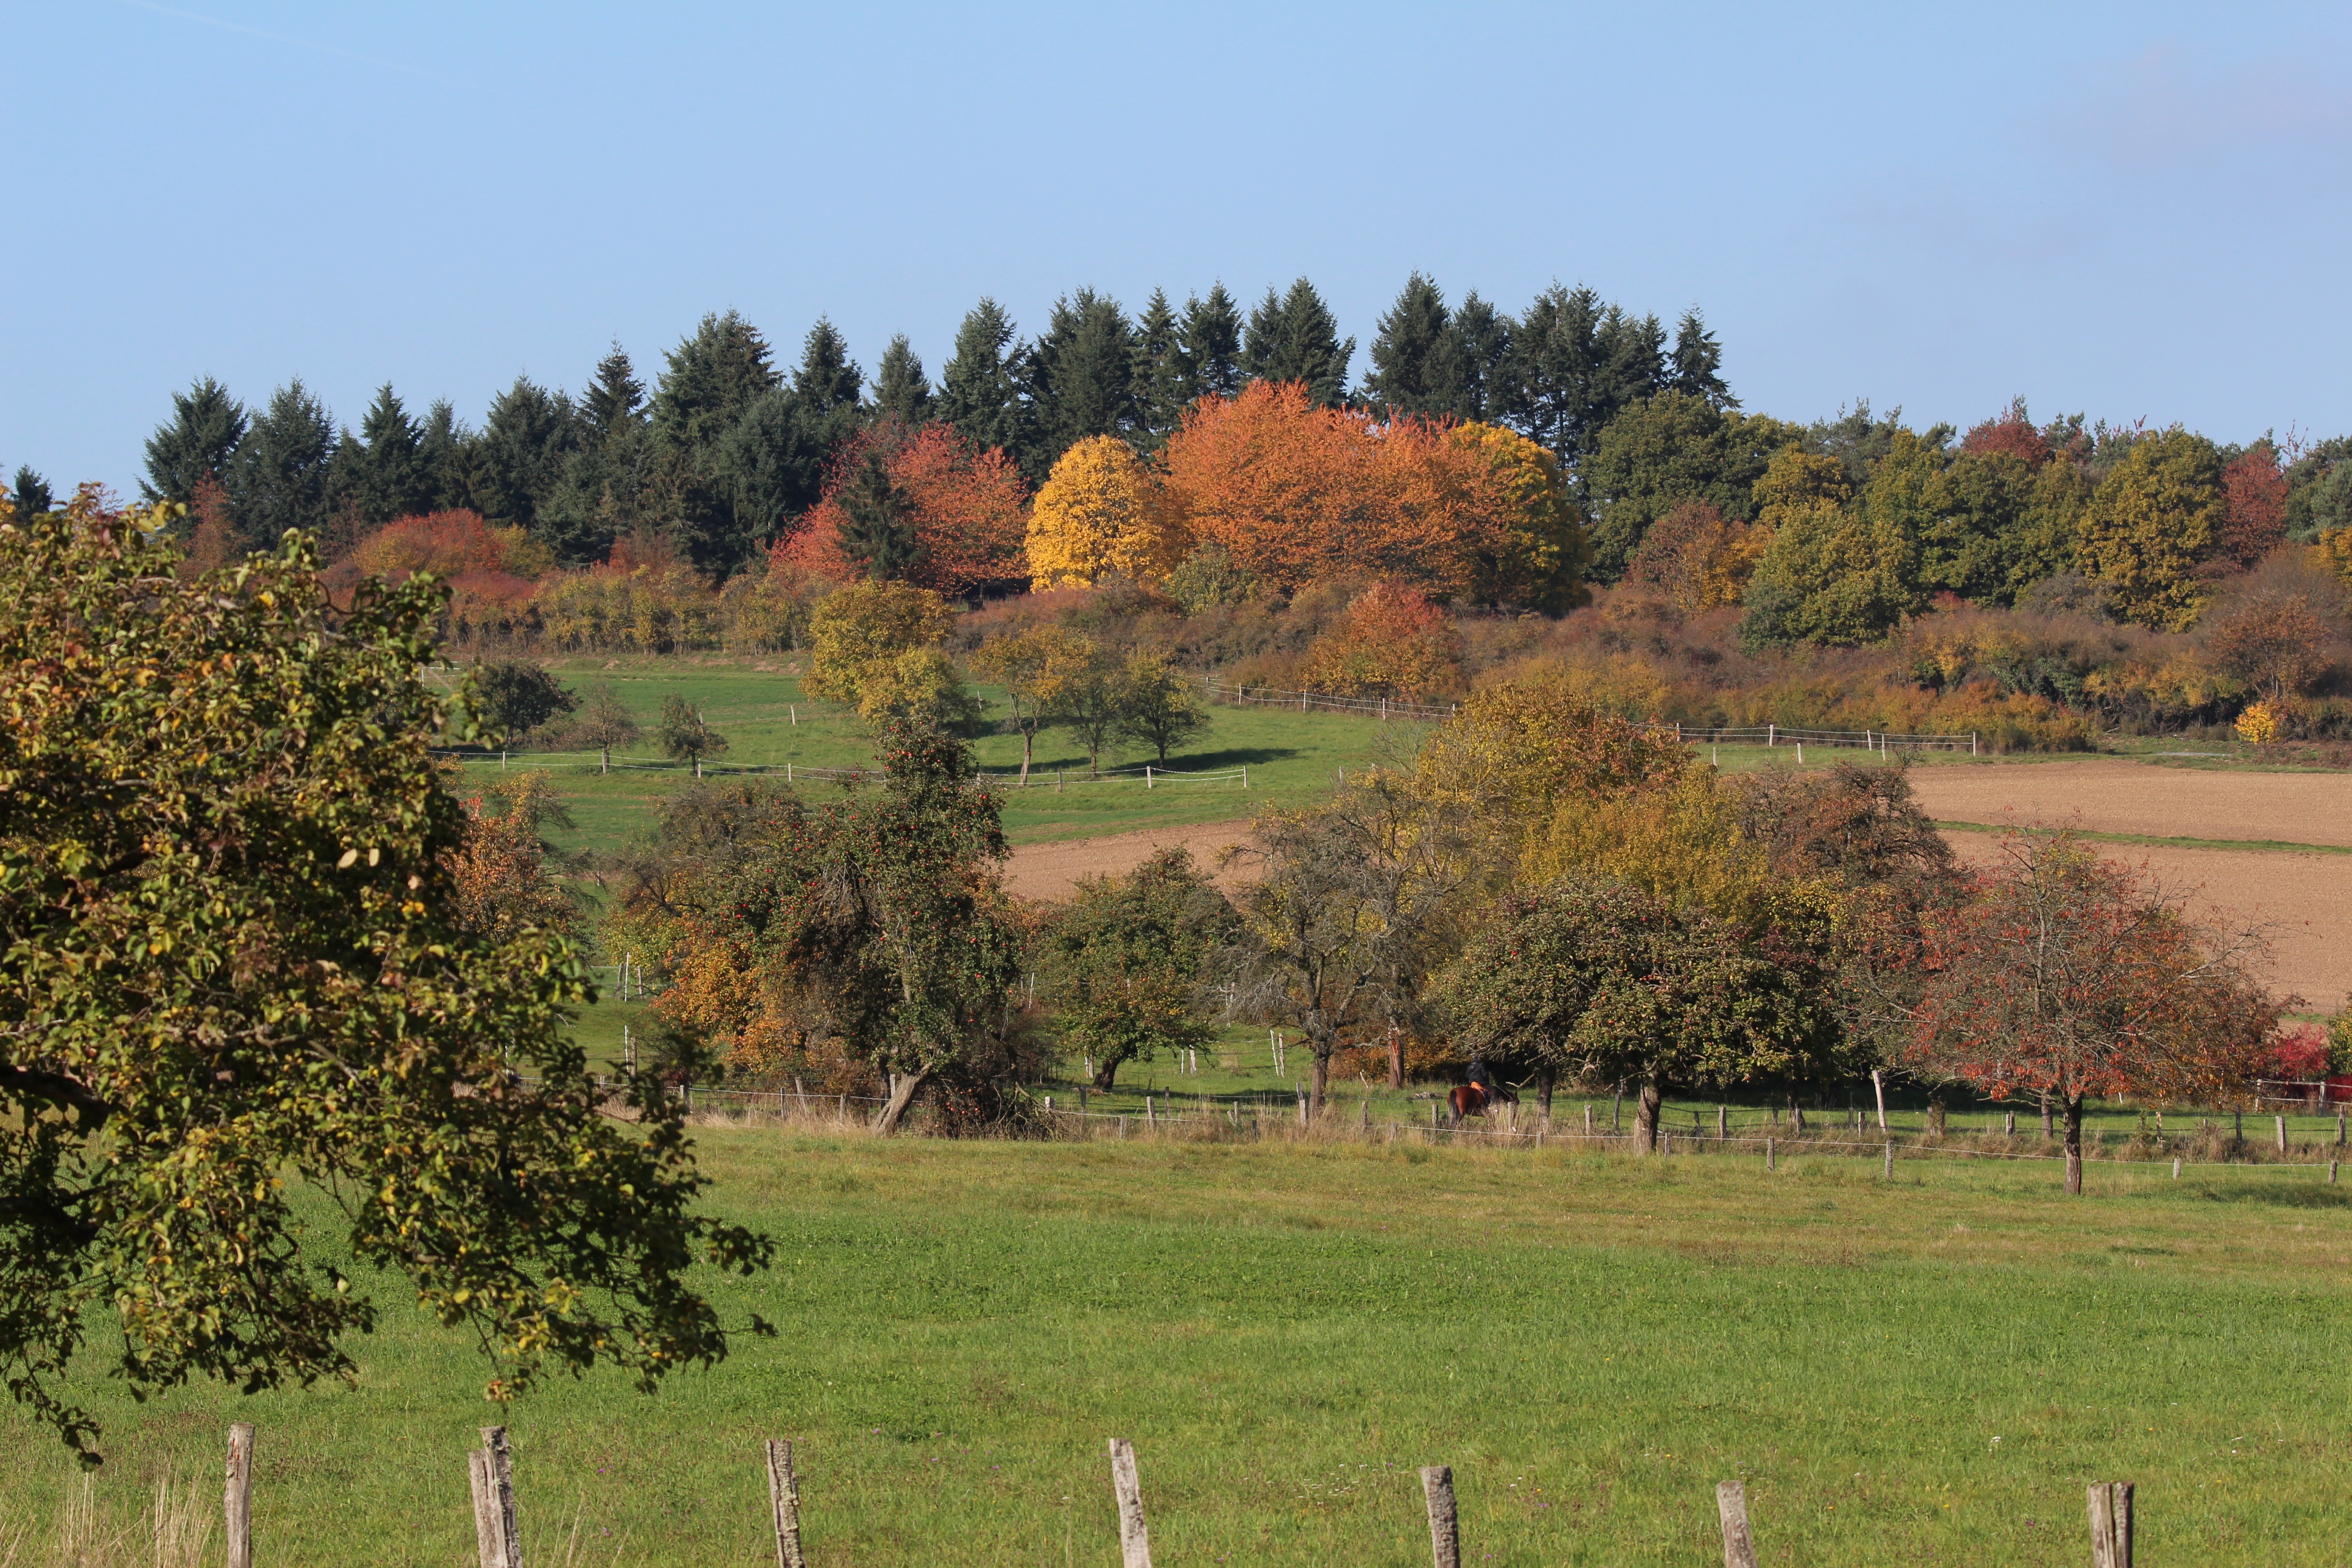
landscape, tree, nature, field, farm, meadow, prairie, leaf, hill, valley, pasture, ranch, autumn, agriculture, savanna, plain, grassland, plantation, fall foliage, ecosystem, golden autumn, rural area, woody plant